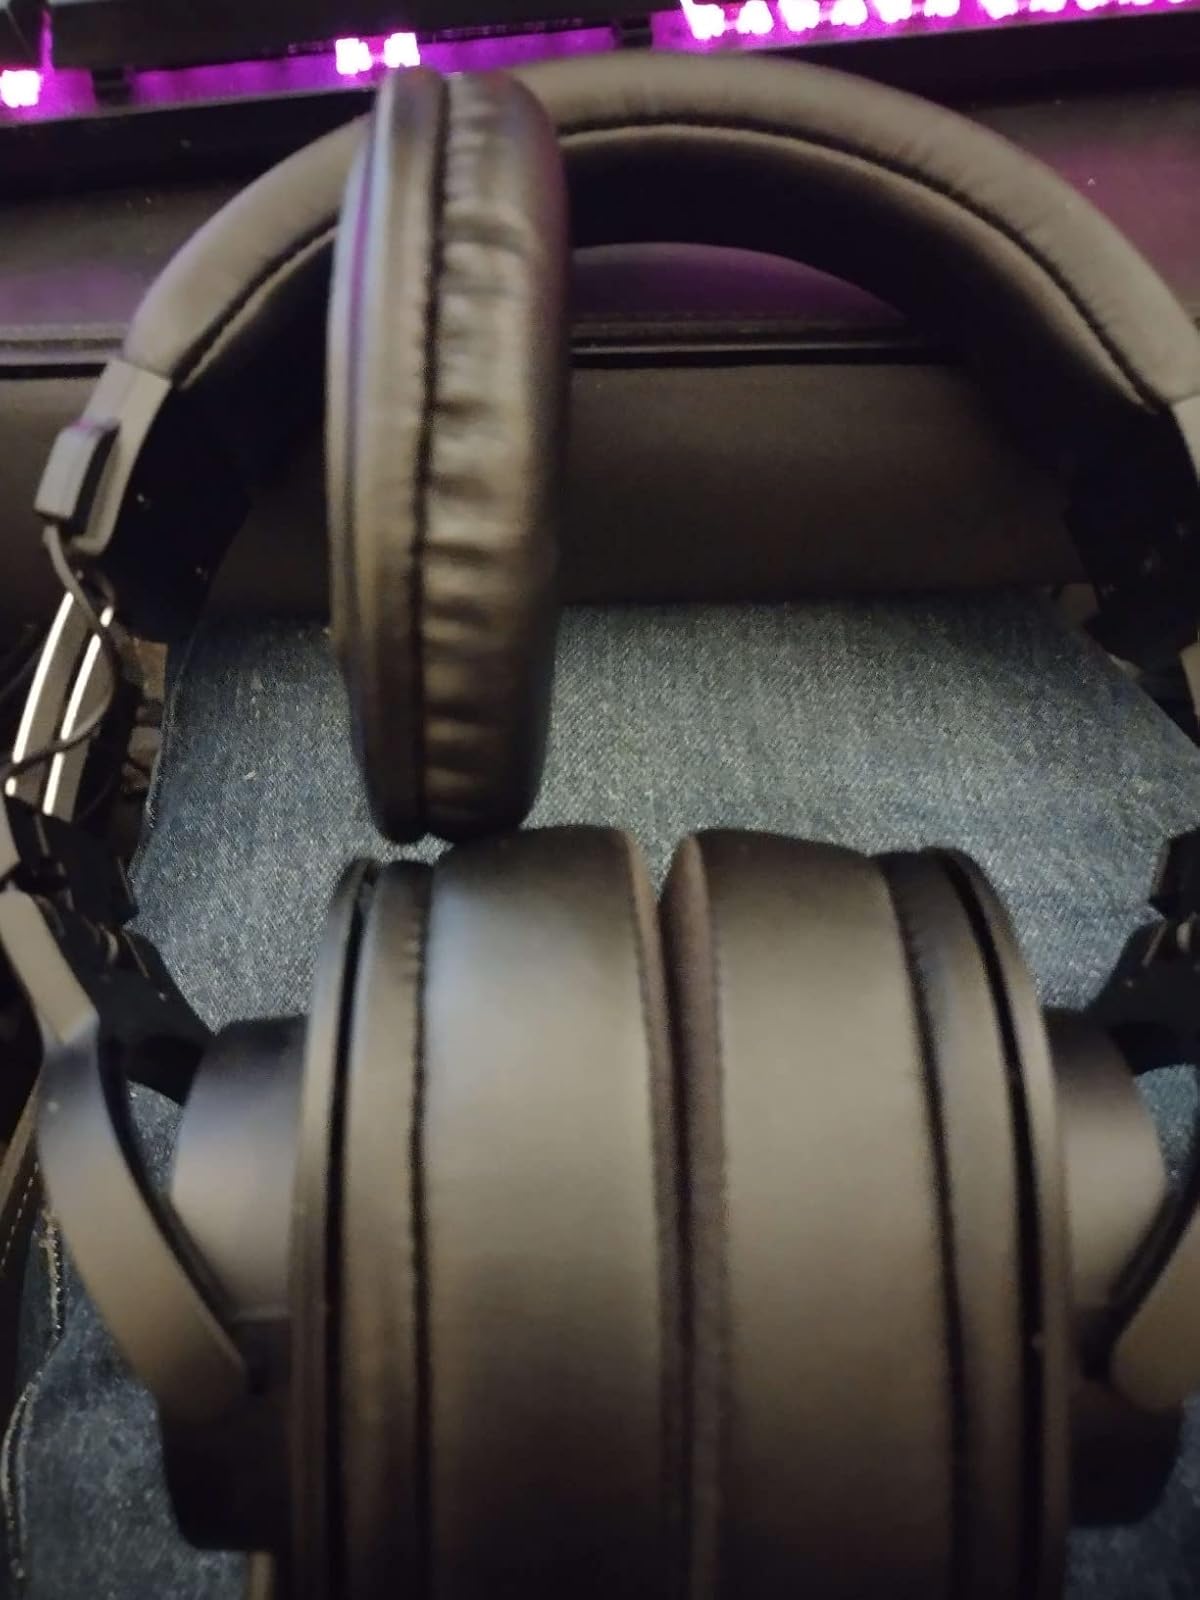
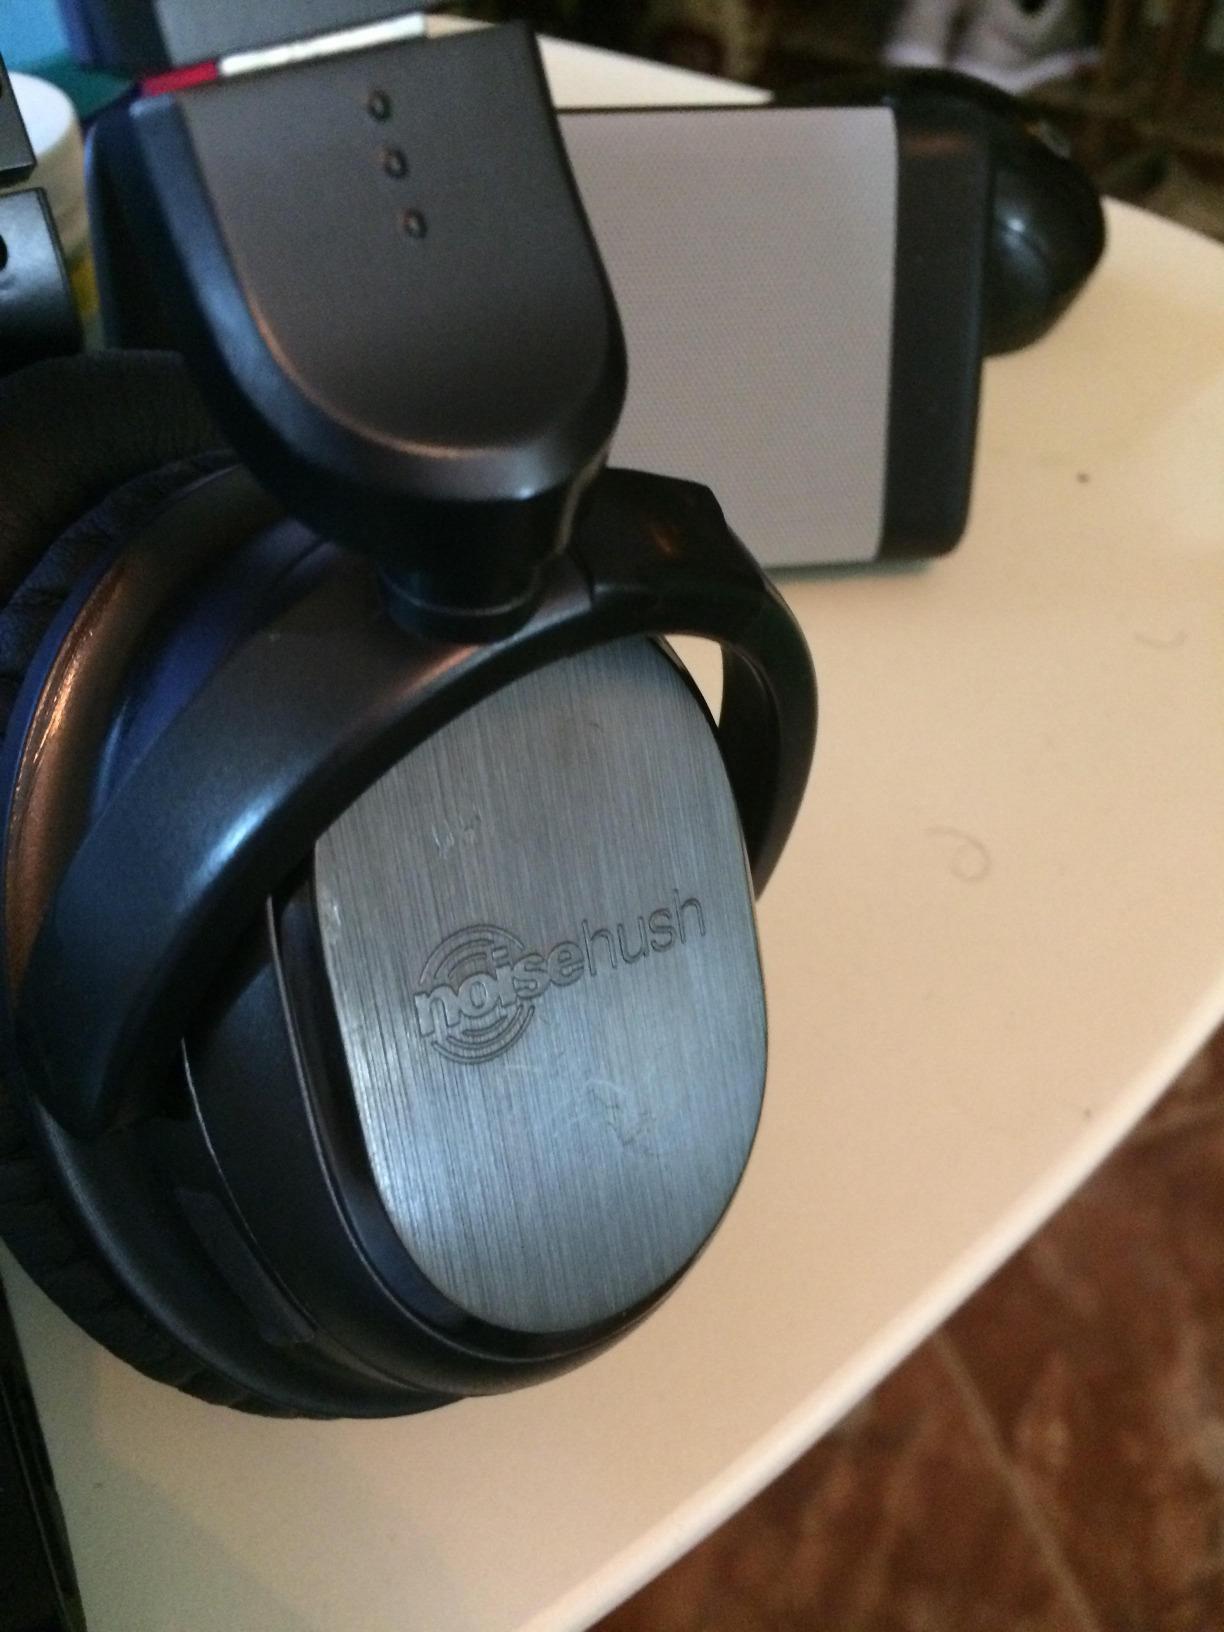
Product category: headphones
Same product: no